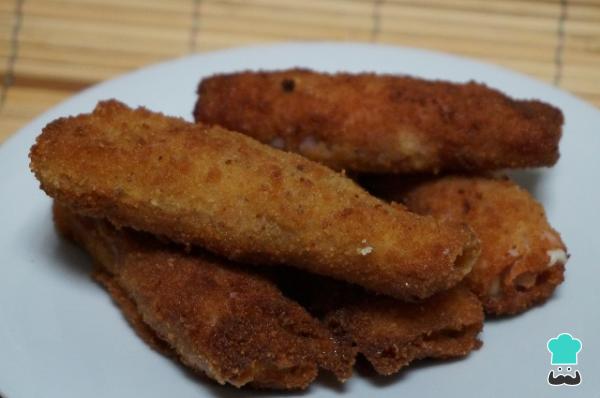
Y ya estarán listos los rollitos de jamón y queso. Puedes acompañarlos con otros apetitivos o tapas como unas empanadillas de carne al horno o unos huevos rellenos de atún y surimi.También podrás encontrar muchísimas otras recetas con jamón y queso en mi blog Cocinando con Montse.